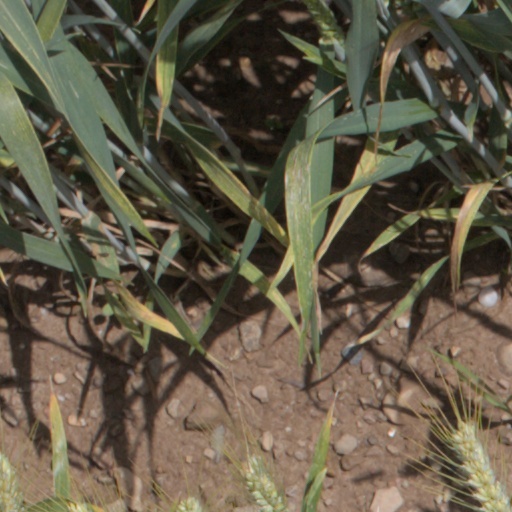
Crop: wheat